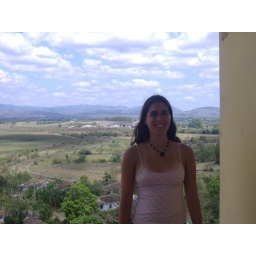
standing in the tower overlooking sugar cane fields